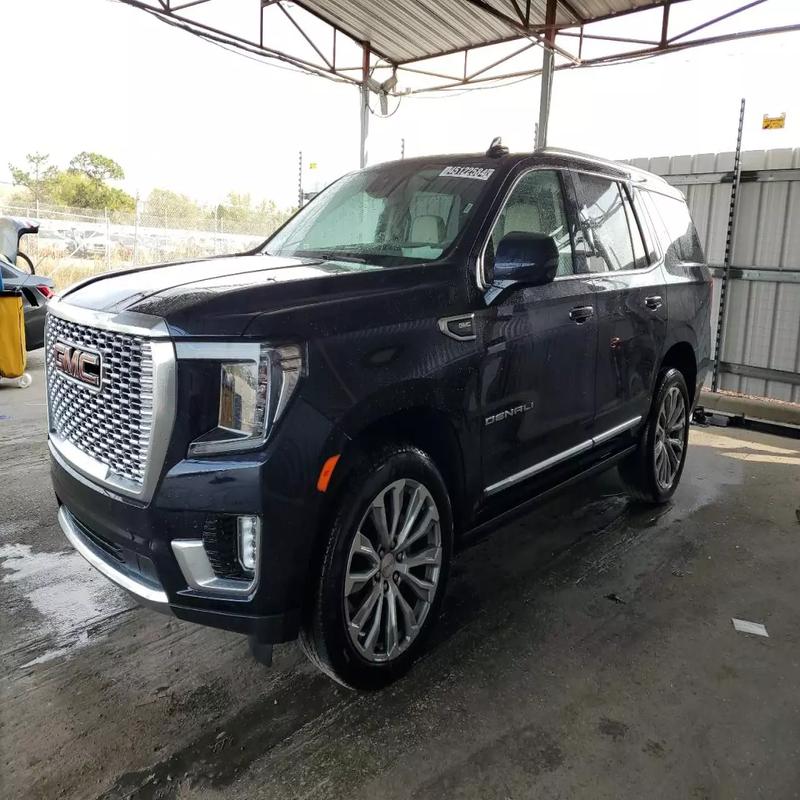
Aucun dommage détecté.
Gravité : aucun